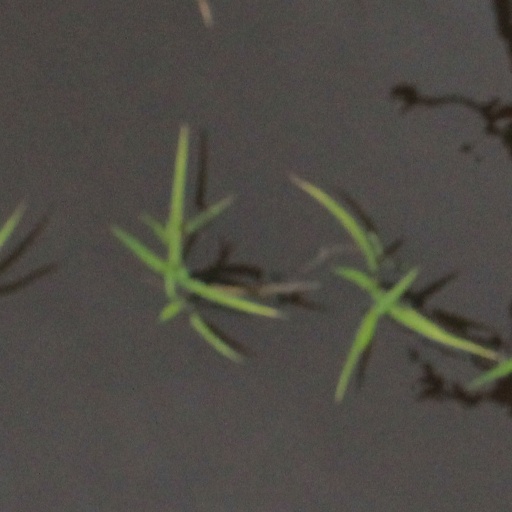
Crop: rice